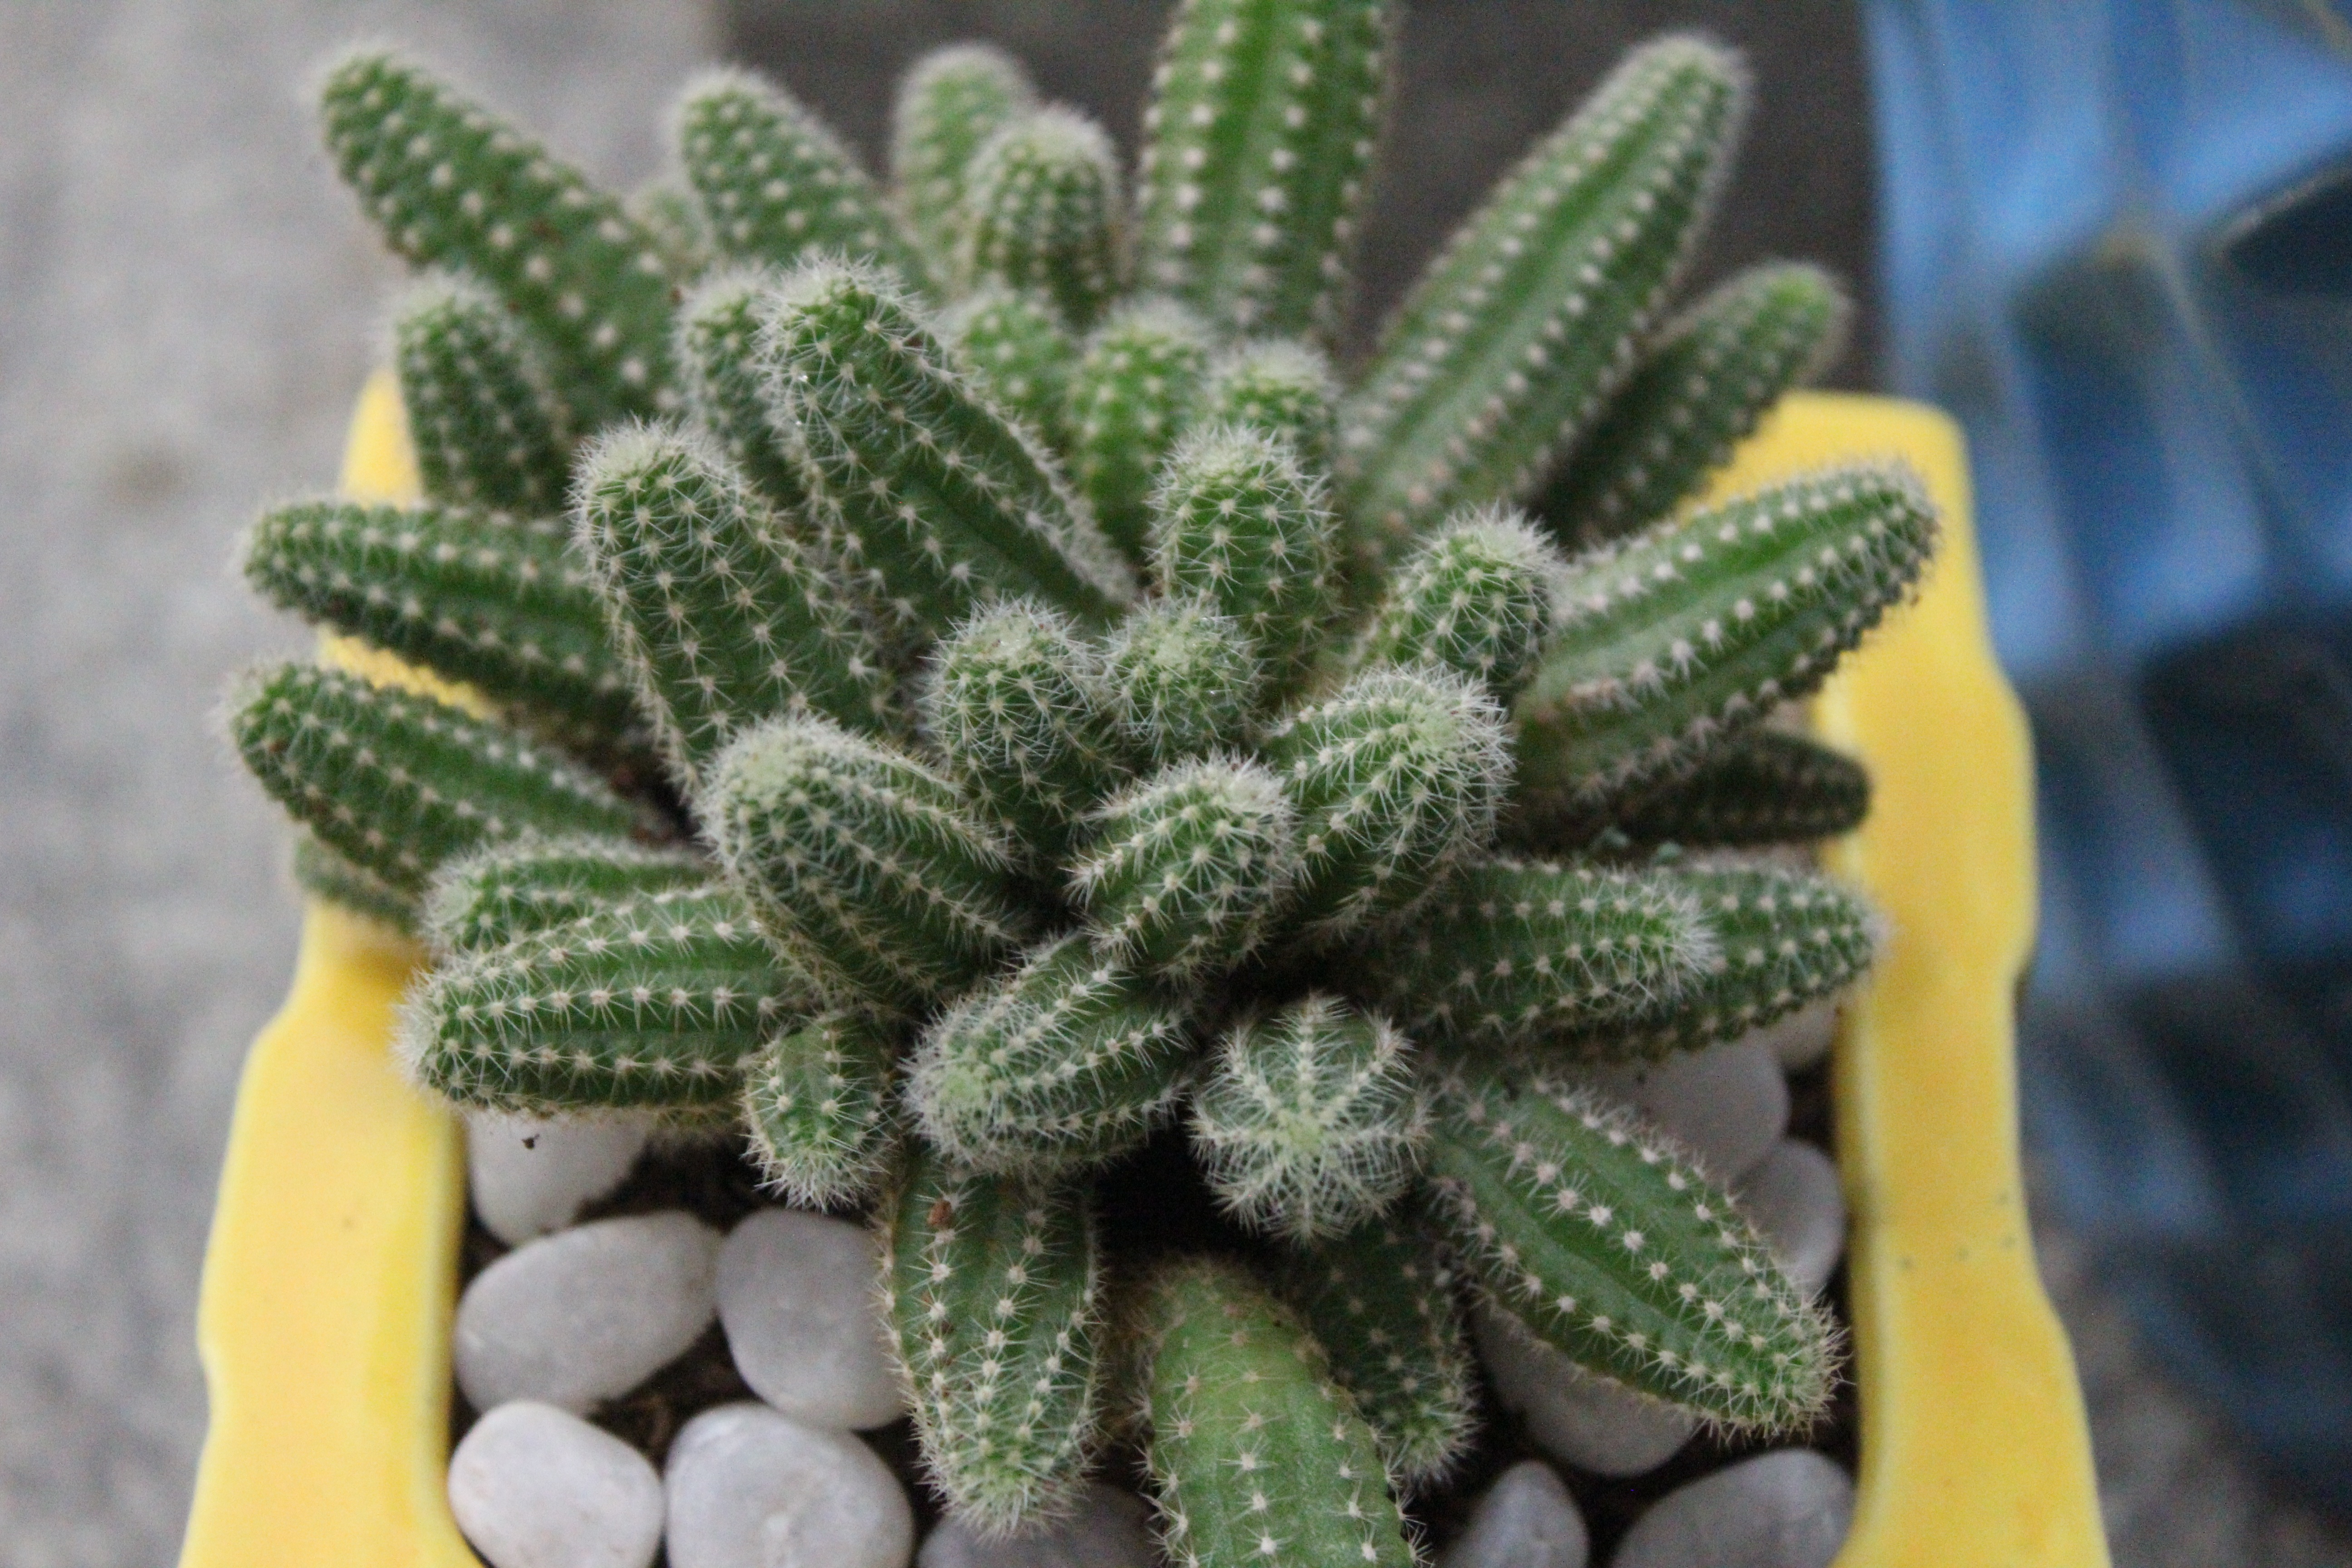
cactus, plant, flower, botany, caryophyllales, flowering plant, plant stem, land plant, hedgehog cactus, nopal, acanthocereus tetragonus, san pedro cactus